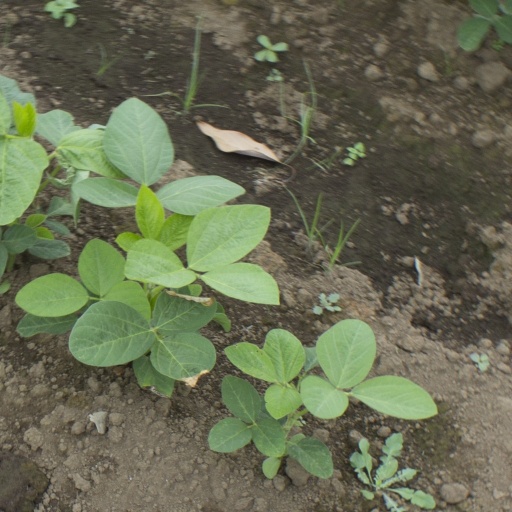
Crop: soybean